Rosa Mendes

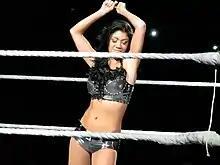
Mendes at a "Raw" live event in Australia in September 2012

Mendes started managing Primo & Epico on the December 1, 2011 "Superstars". On January 15, 2012, at a house show in Oakland, California, Primo and Epico defeated Air Boom (Evan Bourne and Kofi Kingston) for the WWE Tag Team Championship. On the WrestleMania XXVIII pre-show, they successfully defended the title against The Usos and Justin Gabriel and Tyson Kidd in a Triple Threat tag team match. On the April 30 episode of "Raw", Primo and Epico lost the title to R-Truth and Kofi Kingston.